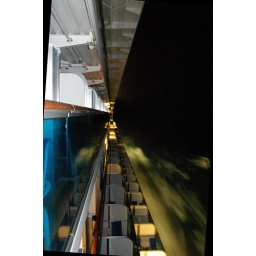
view off our balcony of the balconies beside us and the water streamng by at night